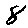
Label: 8